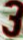
Number: 3